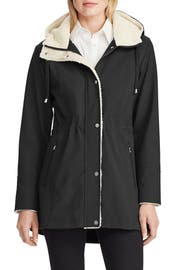
crisp lightweight and thoroughly practical this long jacket is warm and cozy with buttery soft faux shearling lining the hood collar and cuff